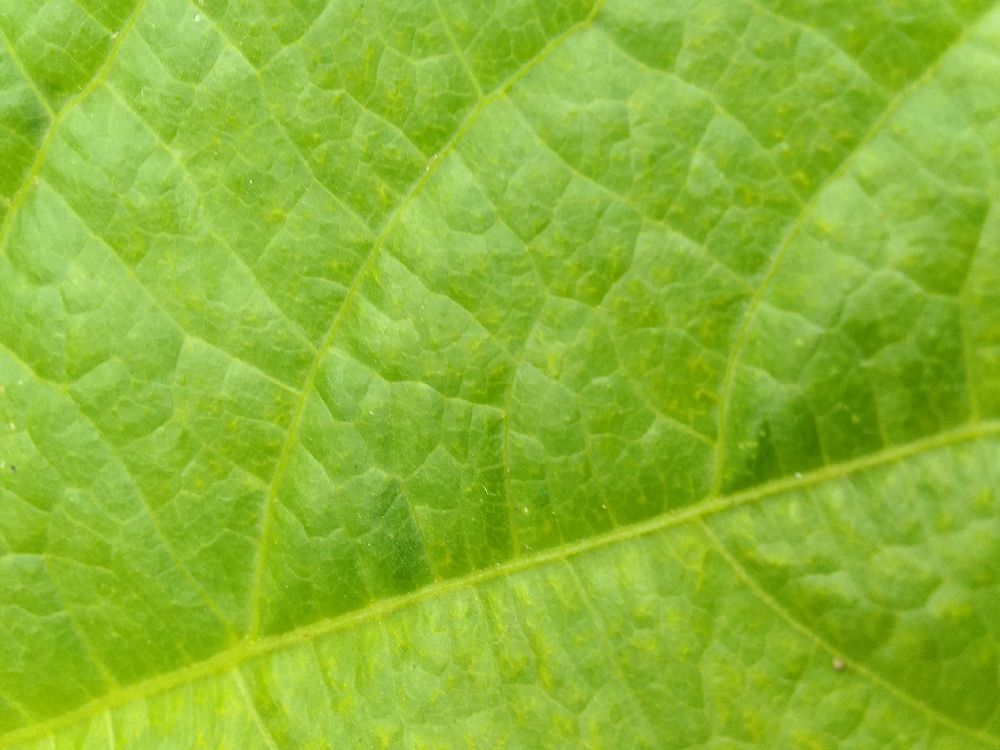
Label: healthy